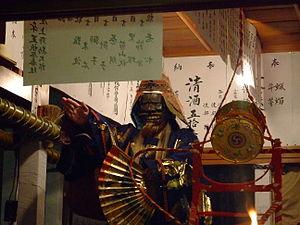
Les biens culturels immatériels du Japon, tels que définis par la loi japonaise pour la protection des biens culturels, sont des éléments du patrimoine culturel du Japon d'une haute valeur historique ou artistique comme le théâtre, la musique et les techniques artisanales. Le terme se réfère exclusivement aux compétences humaines possédées par des individus ou des groupes et qui sont indispensables pour produire les Biens Culturels.